Playing for Change

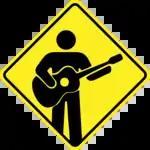
Playing For Change (PFC) logo.

Playing For Change (PFC) was founded in 2002 by Mark Johnson and Whitney Kroenke. Mark Johnson was walking in Santa Monica, California, when he heard the voice of Roger Ridley (deceased in 2005) singing "Stand By Me"; it was this experience that sent Playing For Change on its mission to connect the world through music.